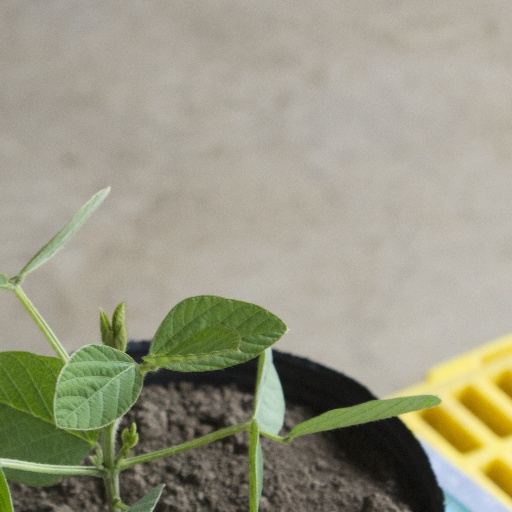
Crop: soybean